Swindon Robins

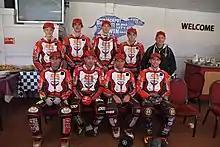
2018 Team

Due to the COVID-19 pandemic, the 2020 SGB Premiership was completely cancelled and in January 2021, the Robins confirmed their withdrawal from the 2021 season, citing uncertainty around the potential redevelopment of their stadium. The Robins' promoter, Terry Robins, confirmed that the team would not be fielding a team in the 2022 season due to uncertainty over when the new stadium would be completed. In December 2022, a stand-off continued between the council and builders Taylor Wimpey over the stadium's perimeter and its expected redevelopment. Around that time Clarke Osborne of Gaming International issued a press release calling for sites, seeking a 5,000 capacity stadium to host speedway, karting and car racing.